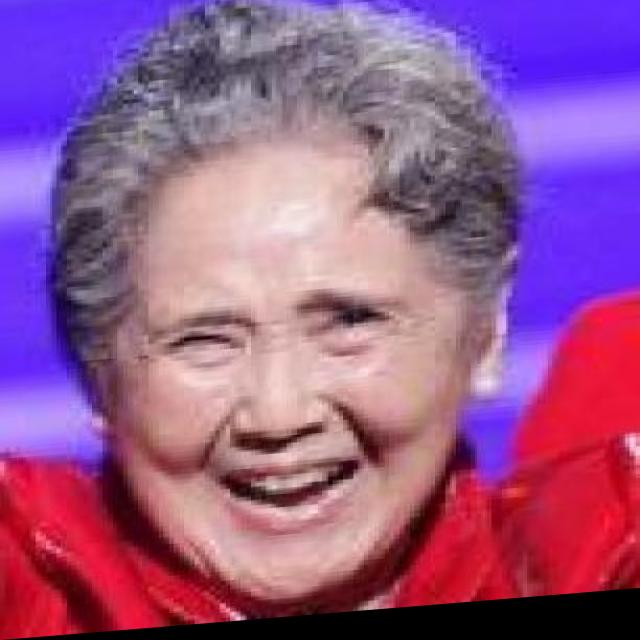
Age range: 65+